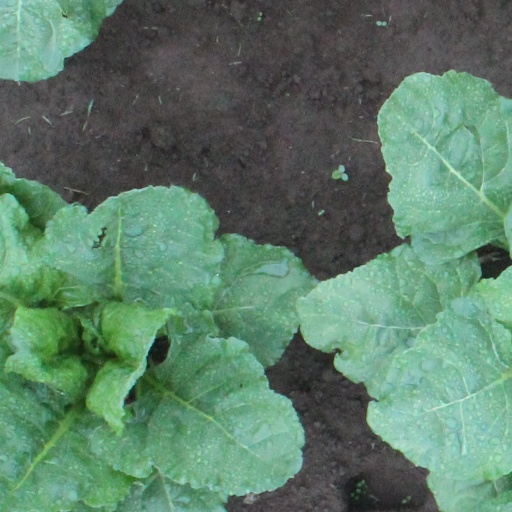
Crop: sugar beet